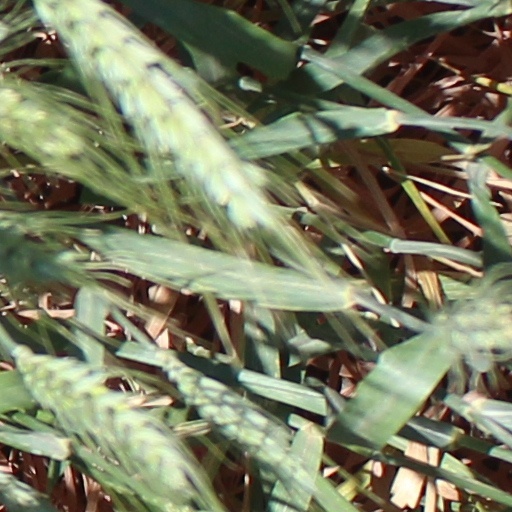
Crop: wheat